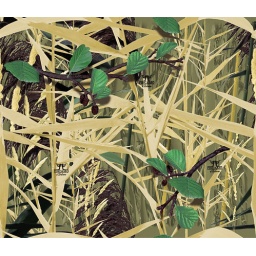
the camoflage with green leaf of tunk and brown leaf of grass,designed by Janne from Fincamo/Finland